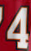
Number: 4